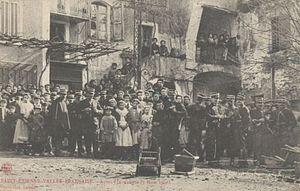
carte postale ancienne de saint-étienne-vallée-française (lozère)- manifestation contre l'inventaire des biens de l'église
La querelle des Inventaires est un ensemble de troubles survenus en de multiples régions de France, consécutif à la Loi de séparation des Églises et de l'État de 1905 et au décret du 29 décembre 1905, prévoyant l'inventaire des biens des Églises, essentiellement de l'Église catholique, puisque près de 95 % de la population française à l'époque est baptisée dans la religion catholique. Cette loi dispose de préparer la dévolution de ces biens aux associations cultuelles définies dans l'article 4 de la loi.
Saint-Étienne-Vallée-Française est une commune française, située dans le département de la Lozère en région Occitanie. Ses habitants sont appelés les Stéphanois. Son territoire, en périphérie du parc national des Cévennes, est au cœur des Cévennes.